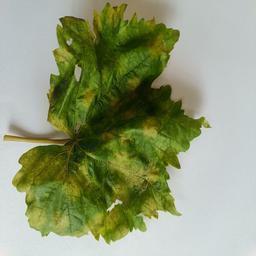
Label: Downy Mildew